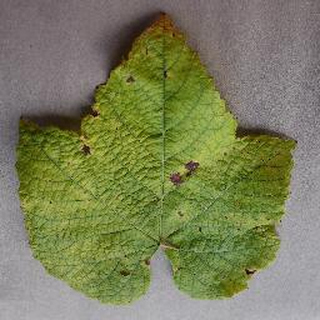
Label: grape_leaf_blight